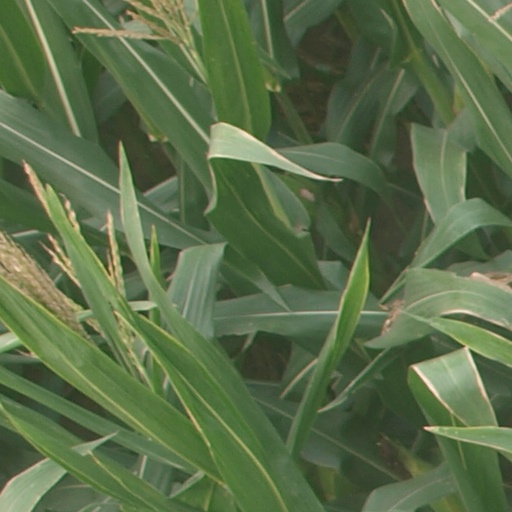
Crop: maize; corn